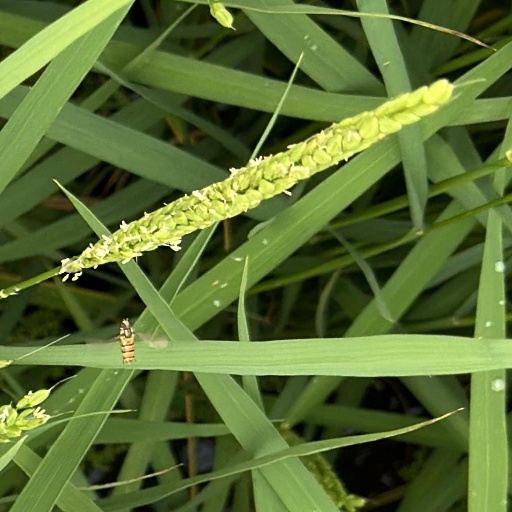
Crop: rice